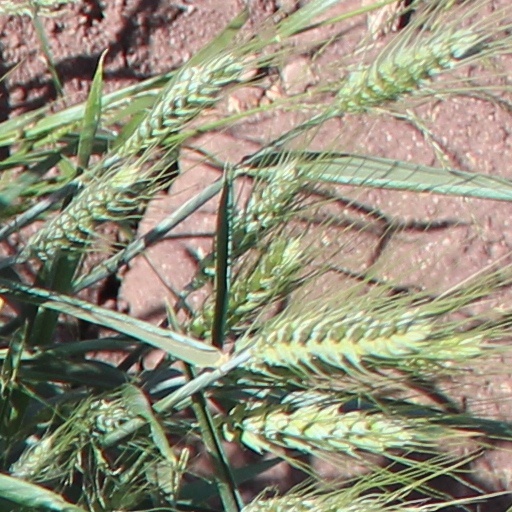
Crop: wheat